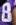
Number: 8